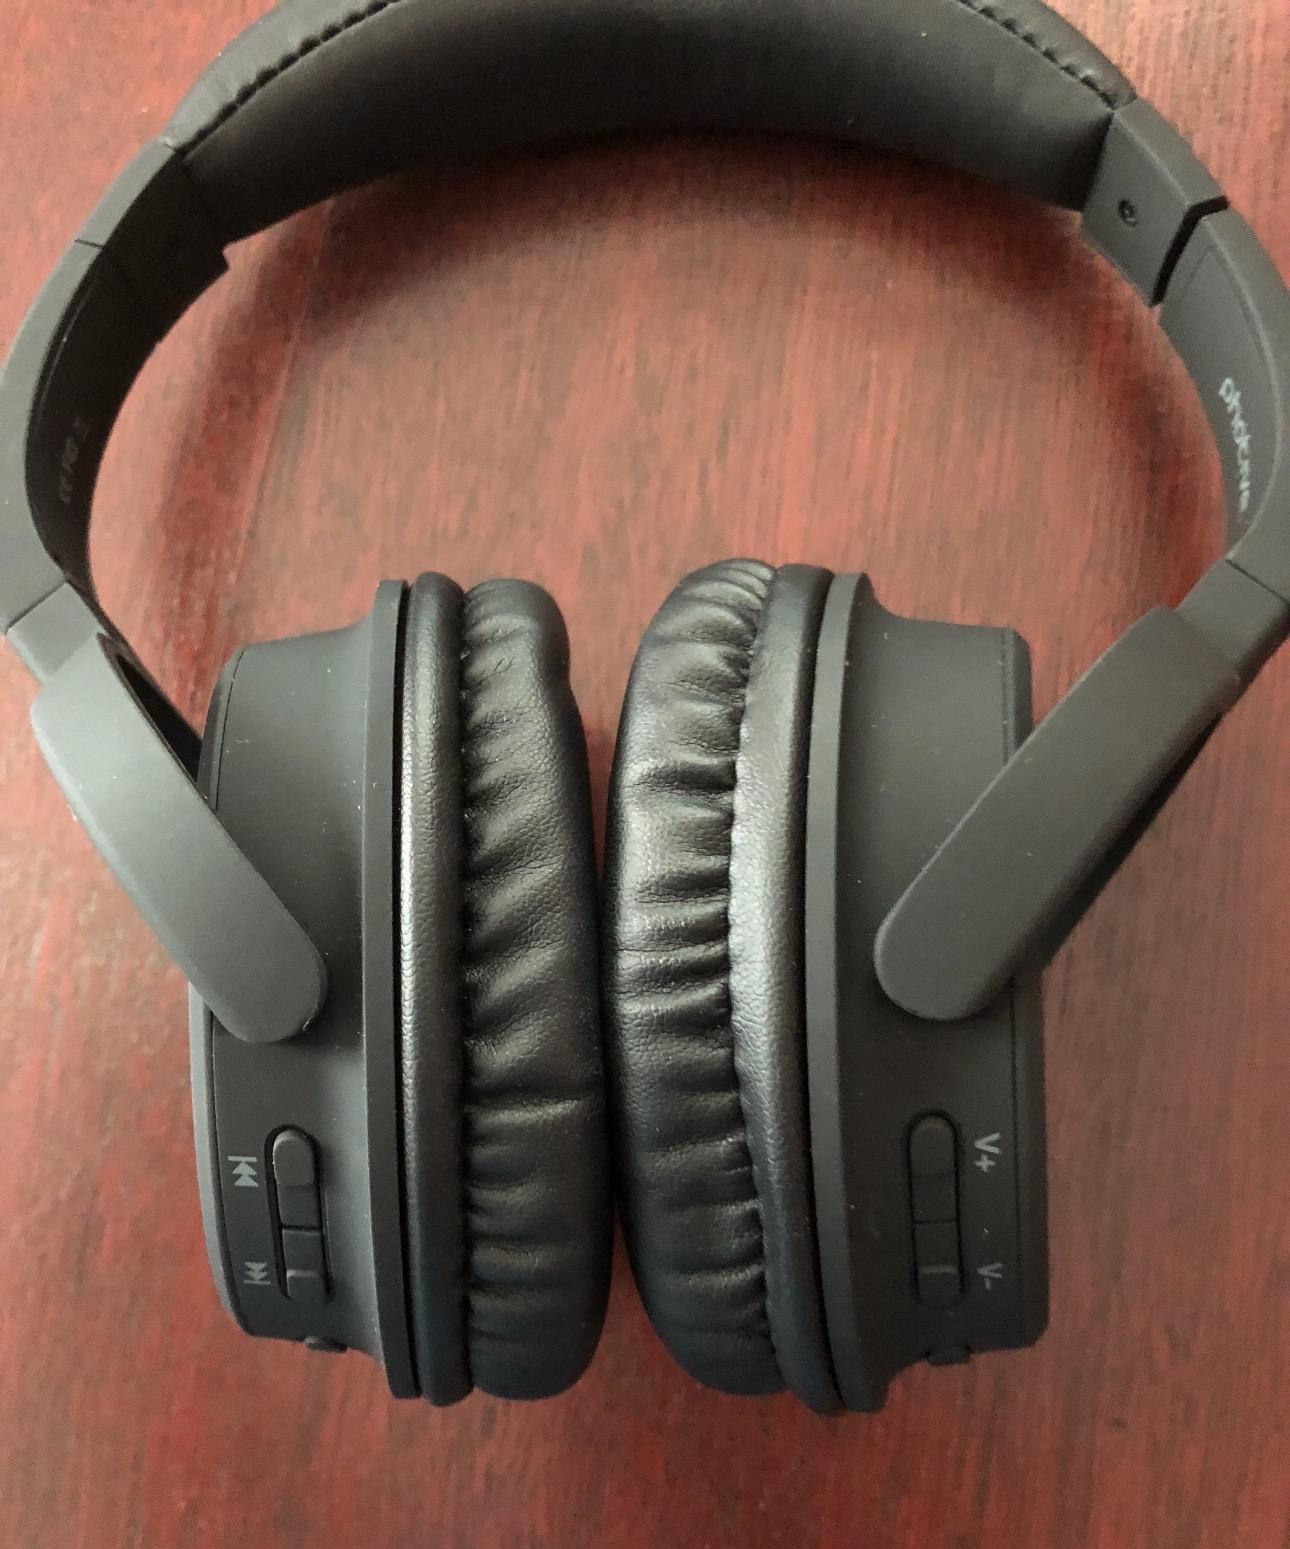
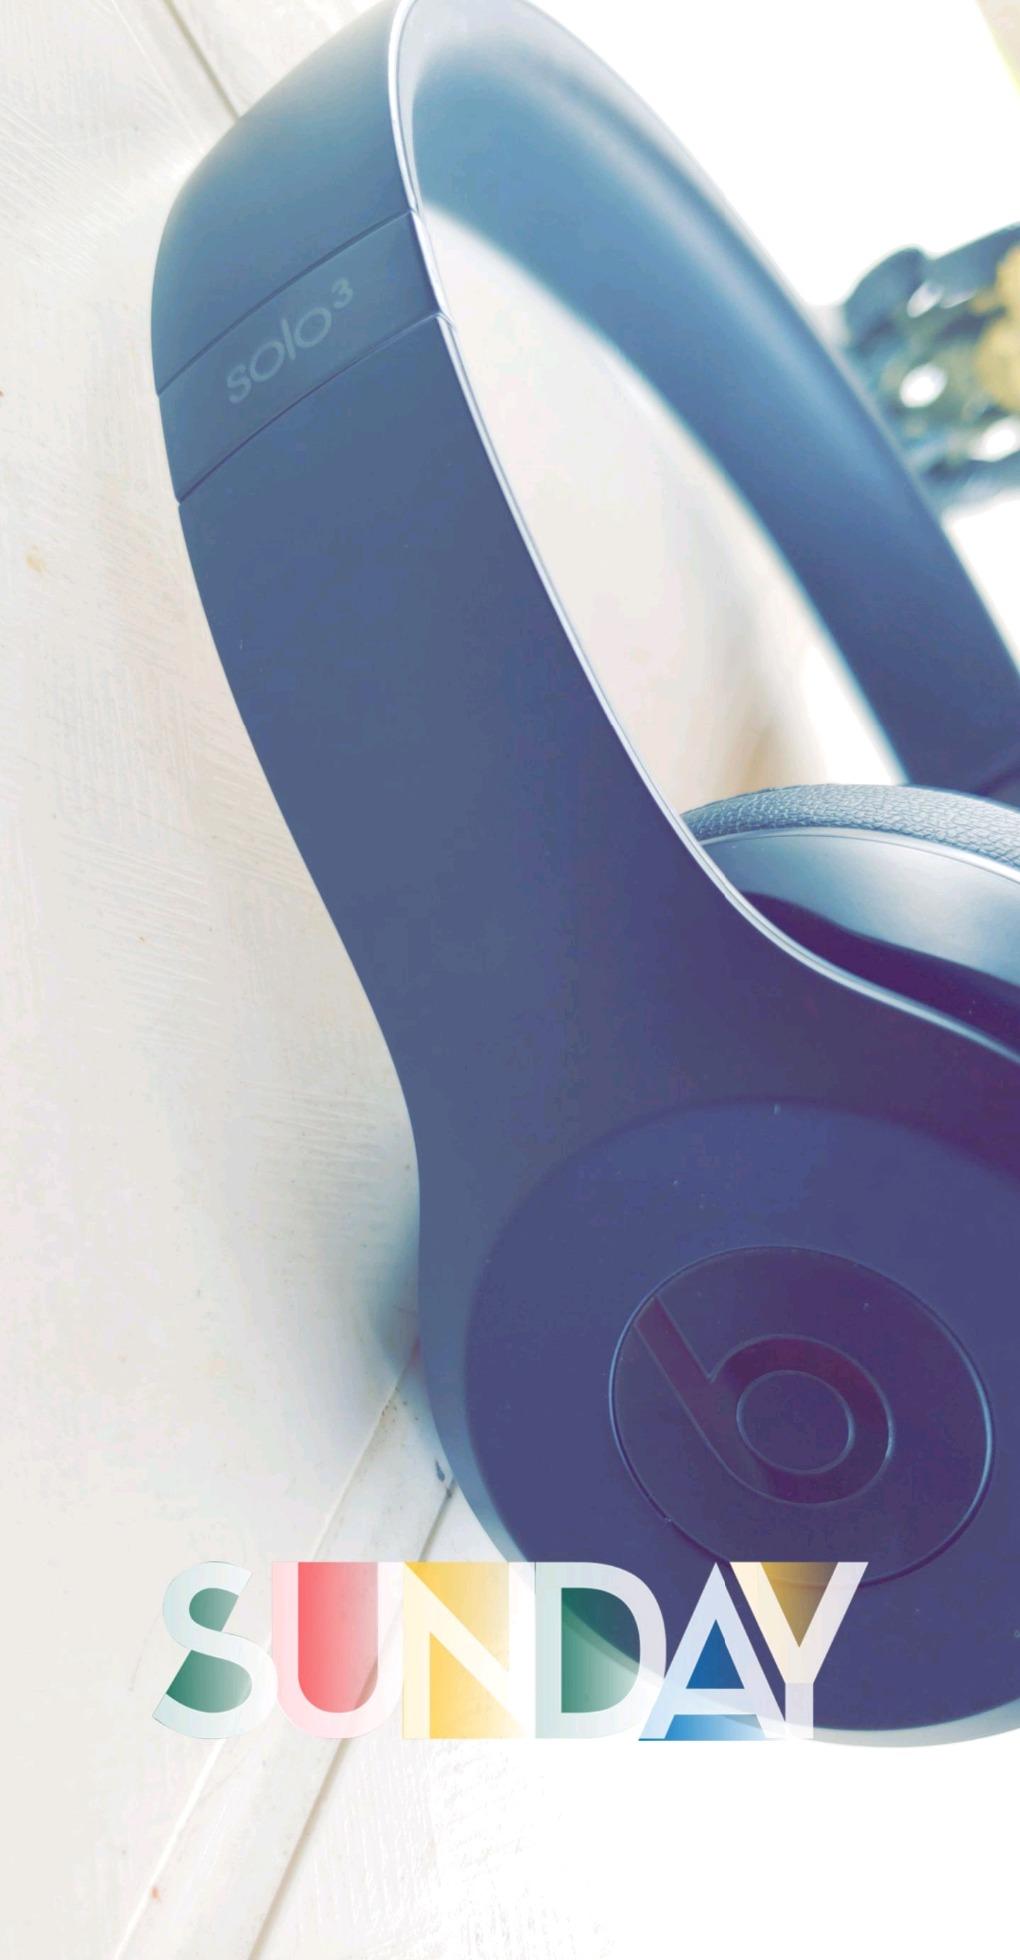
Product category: headphones
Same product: no